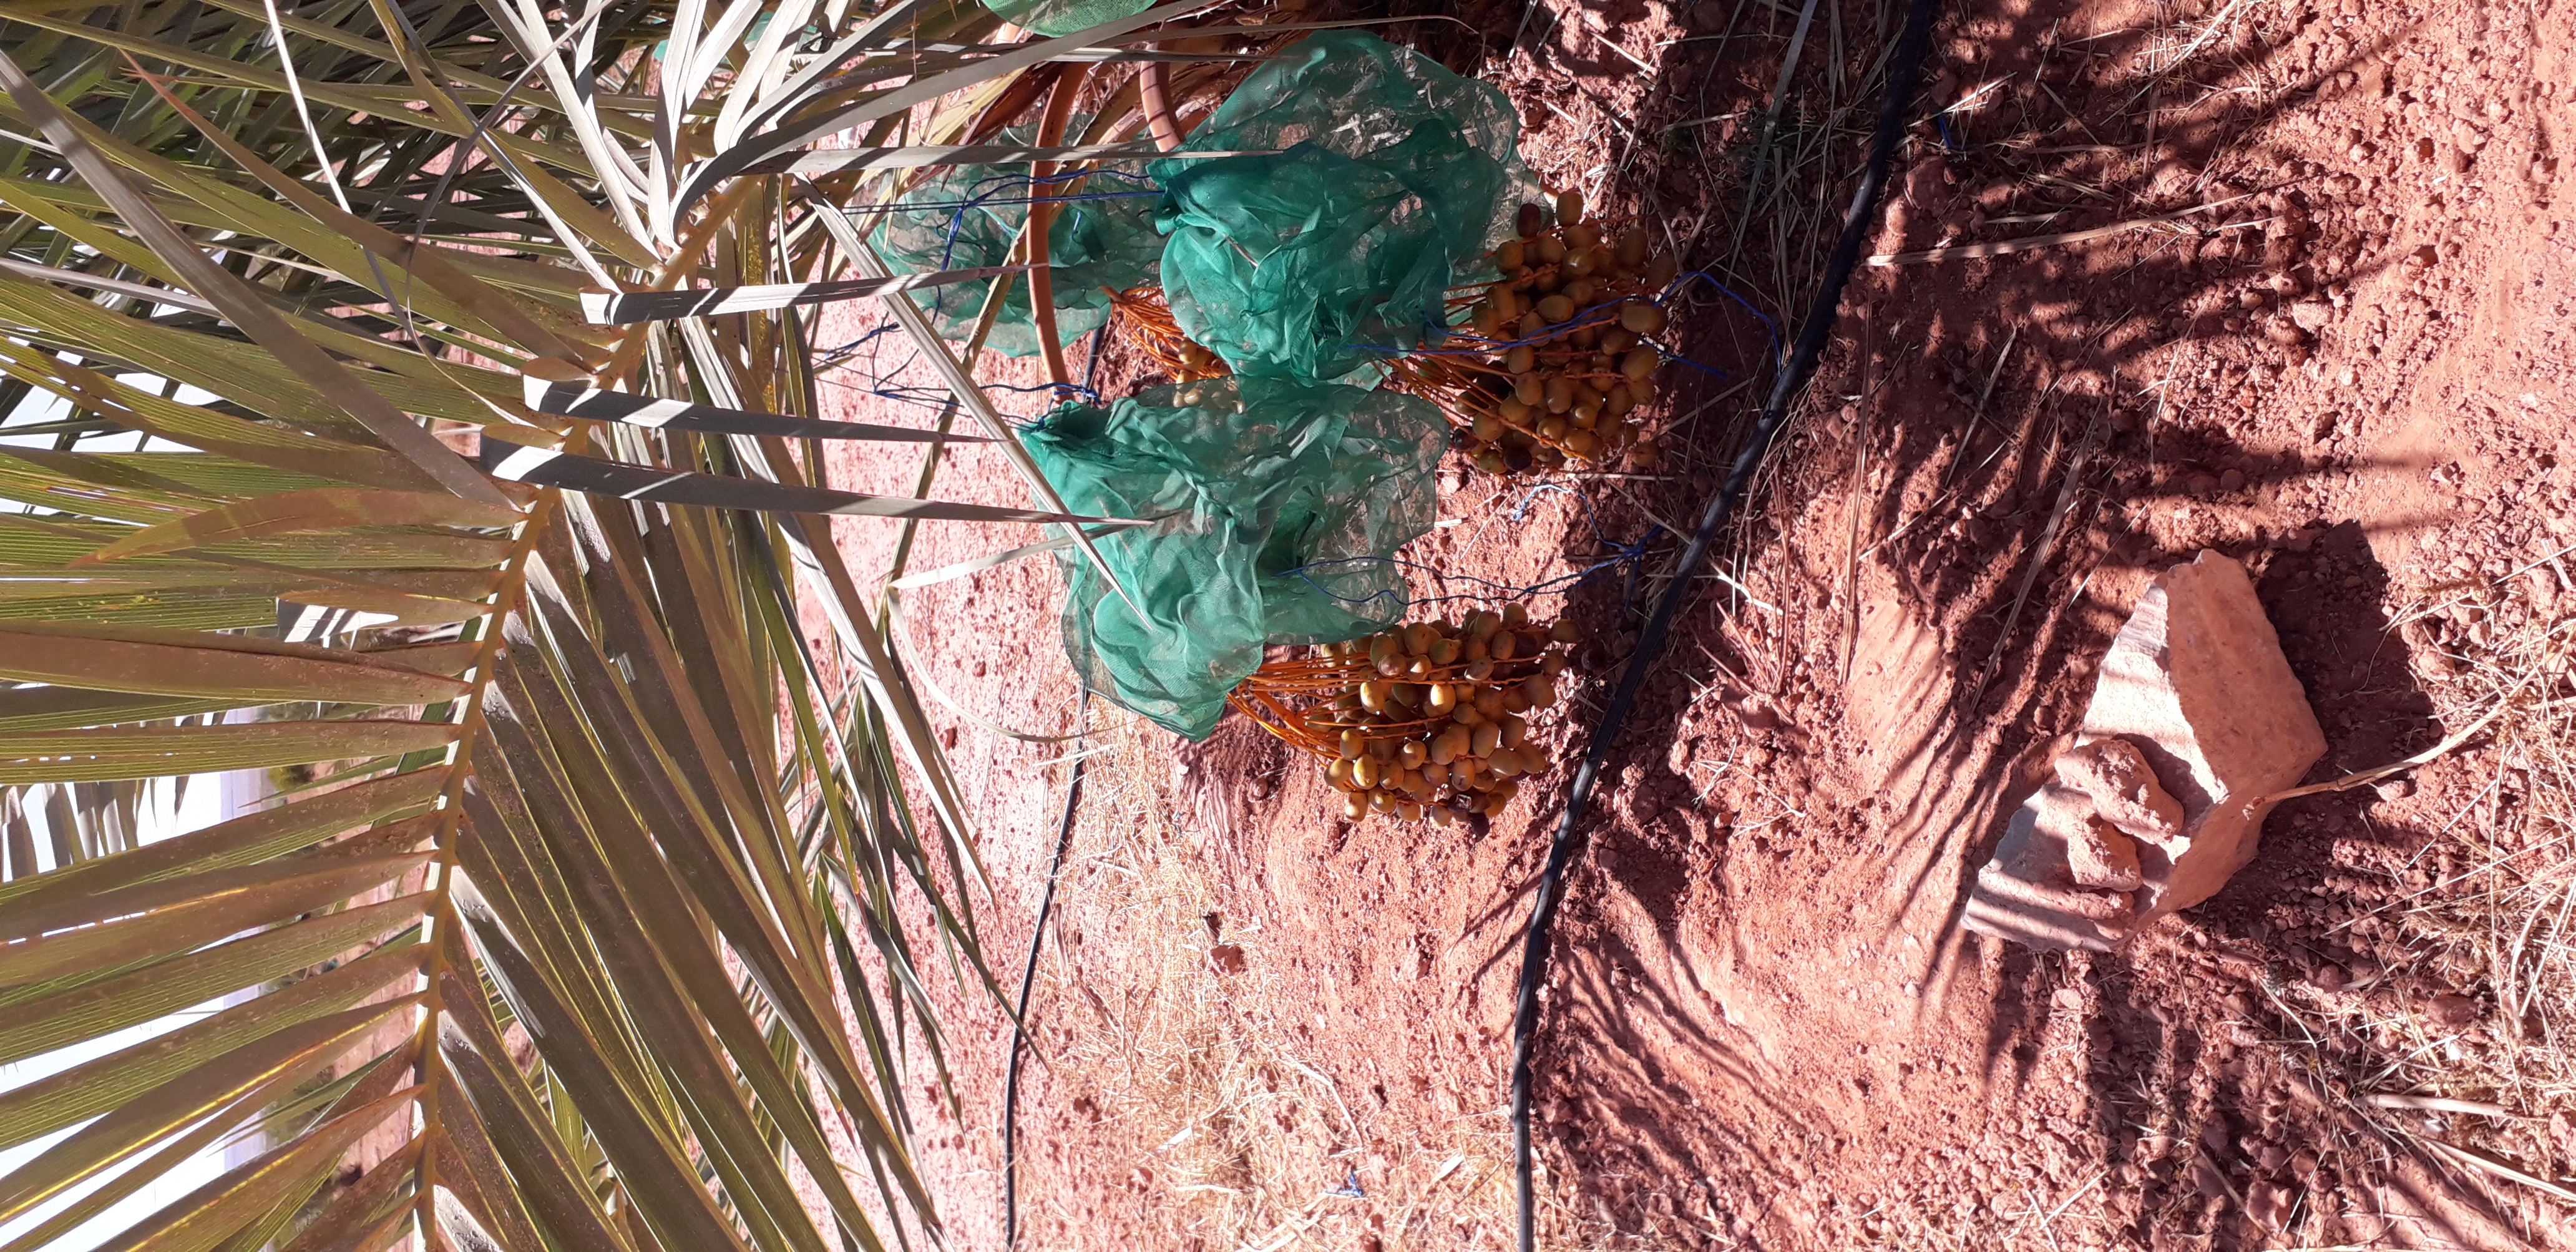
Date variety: Boufagous